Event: Nepal Earthquake
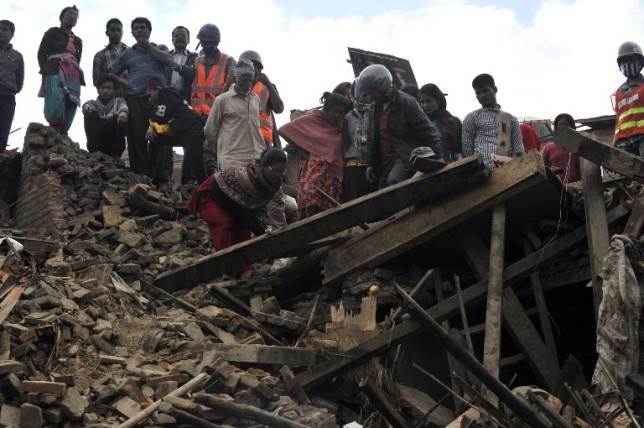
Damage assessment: damage